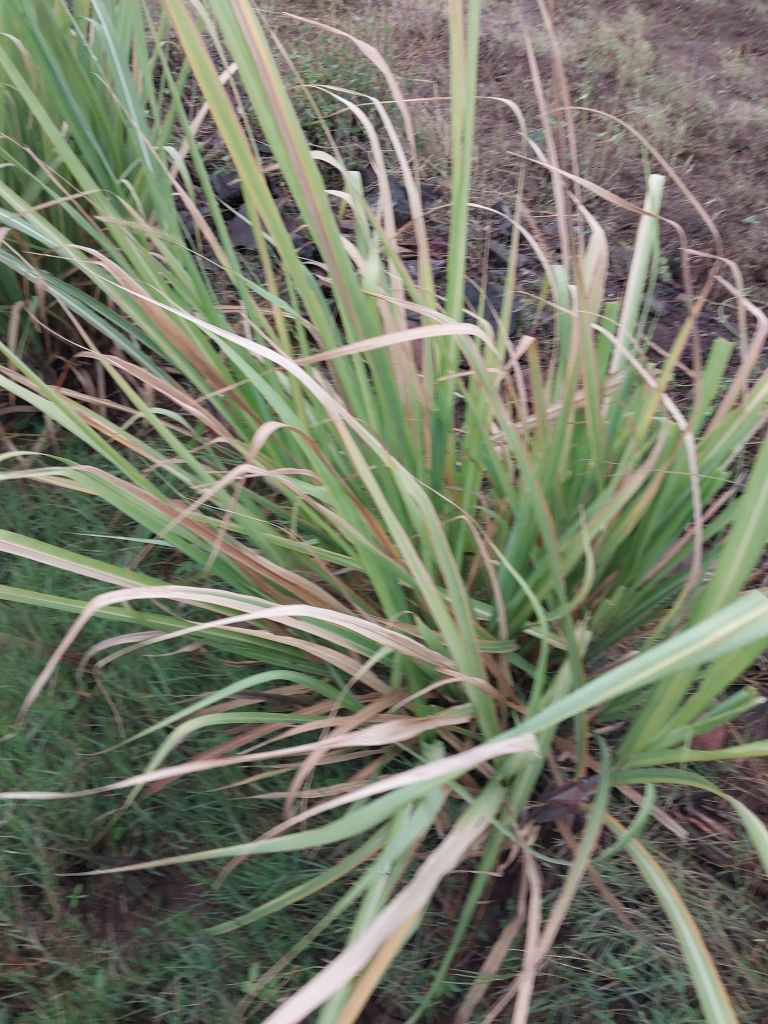
Label: Grassy shoot